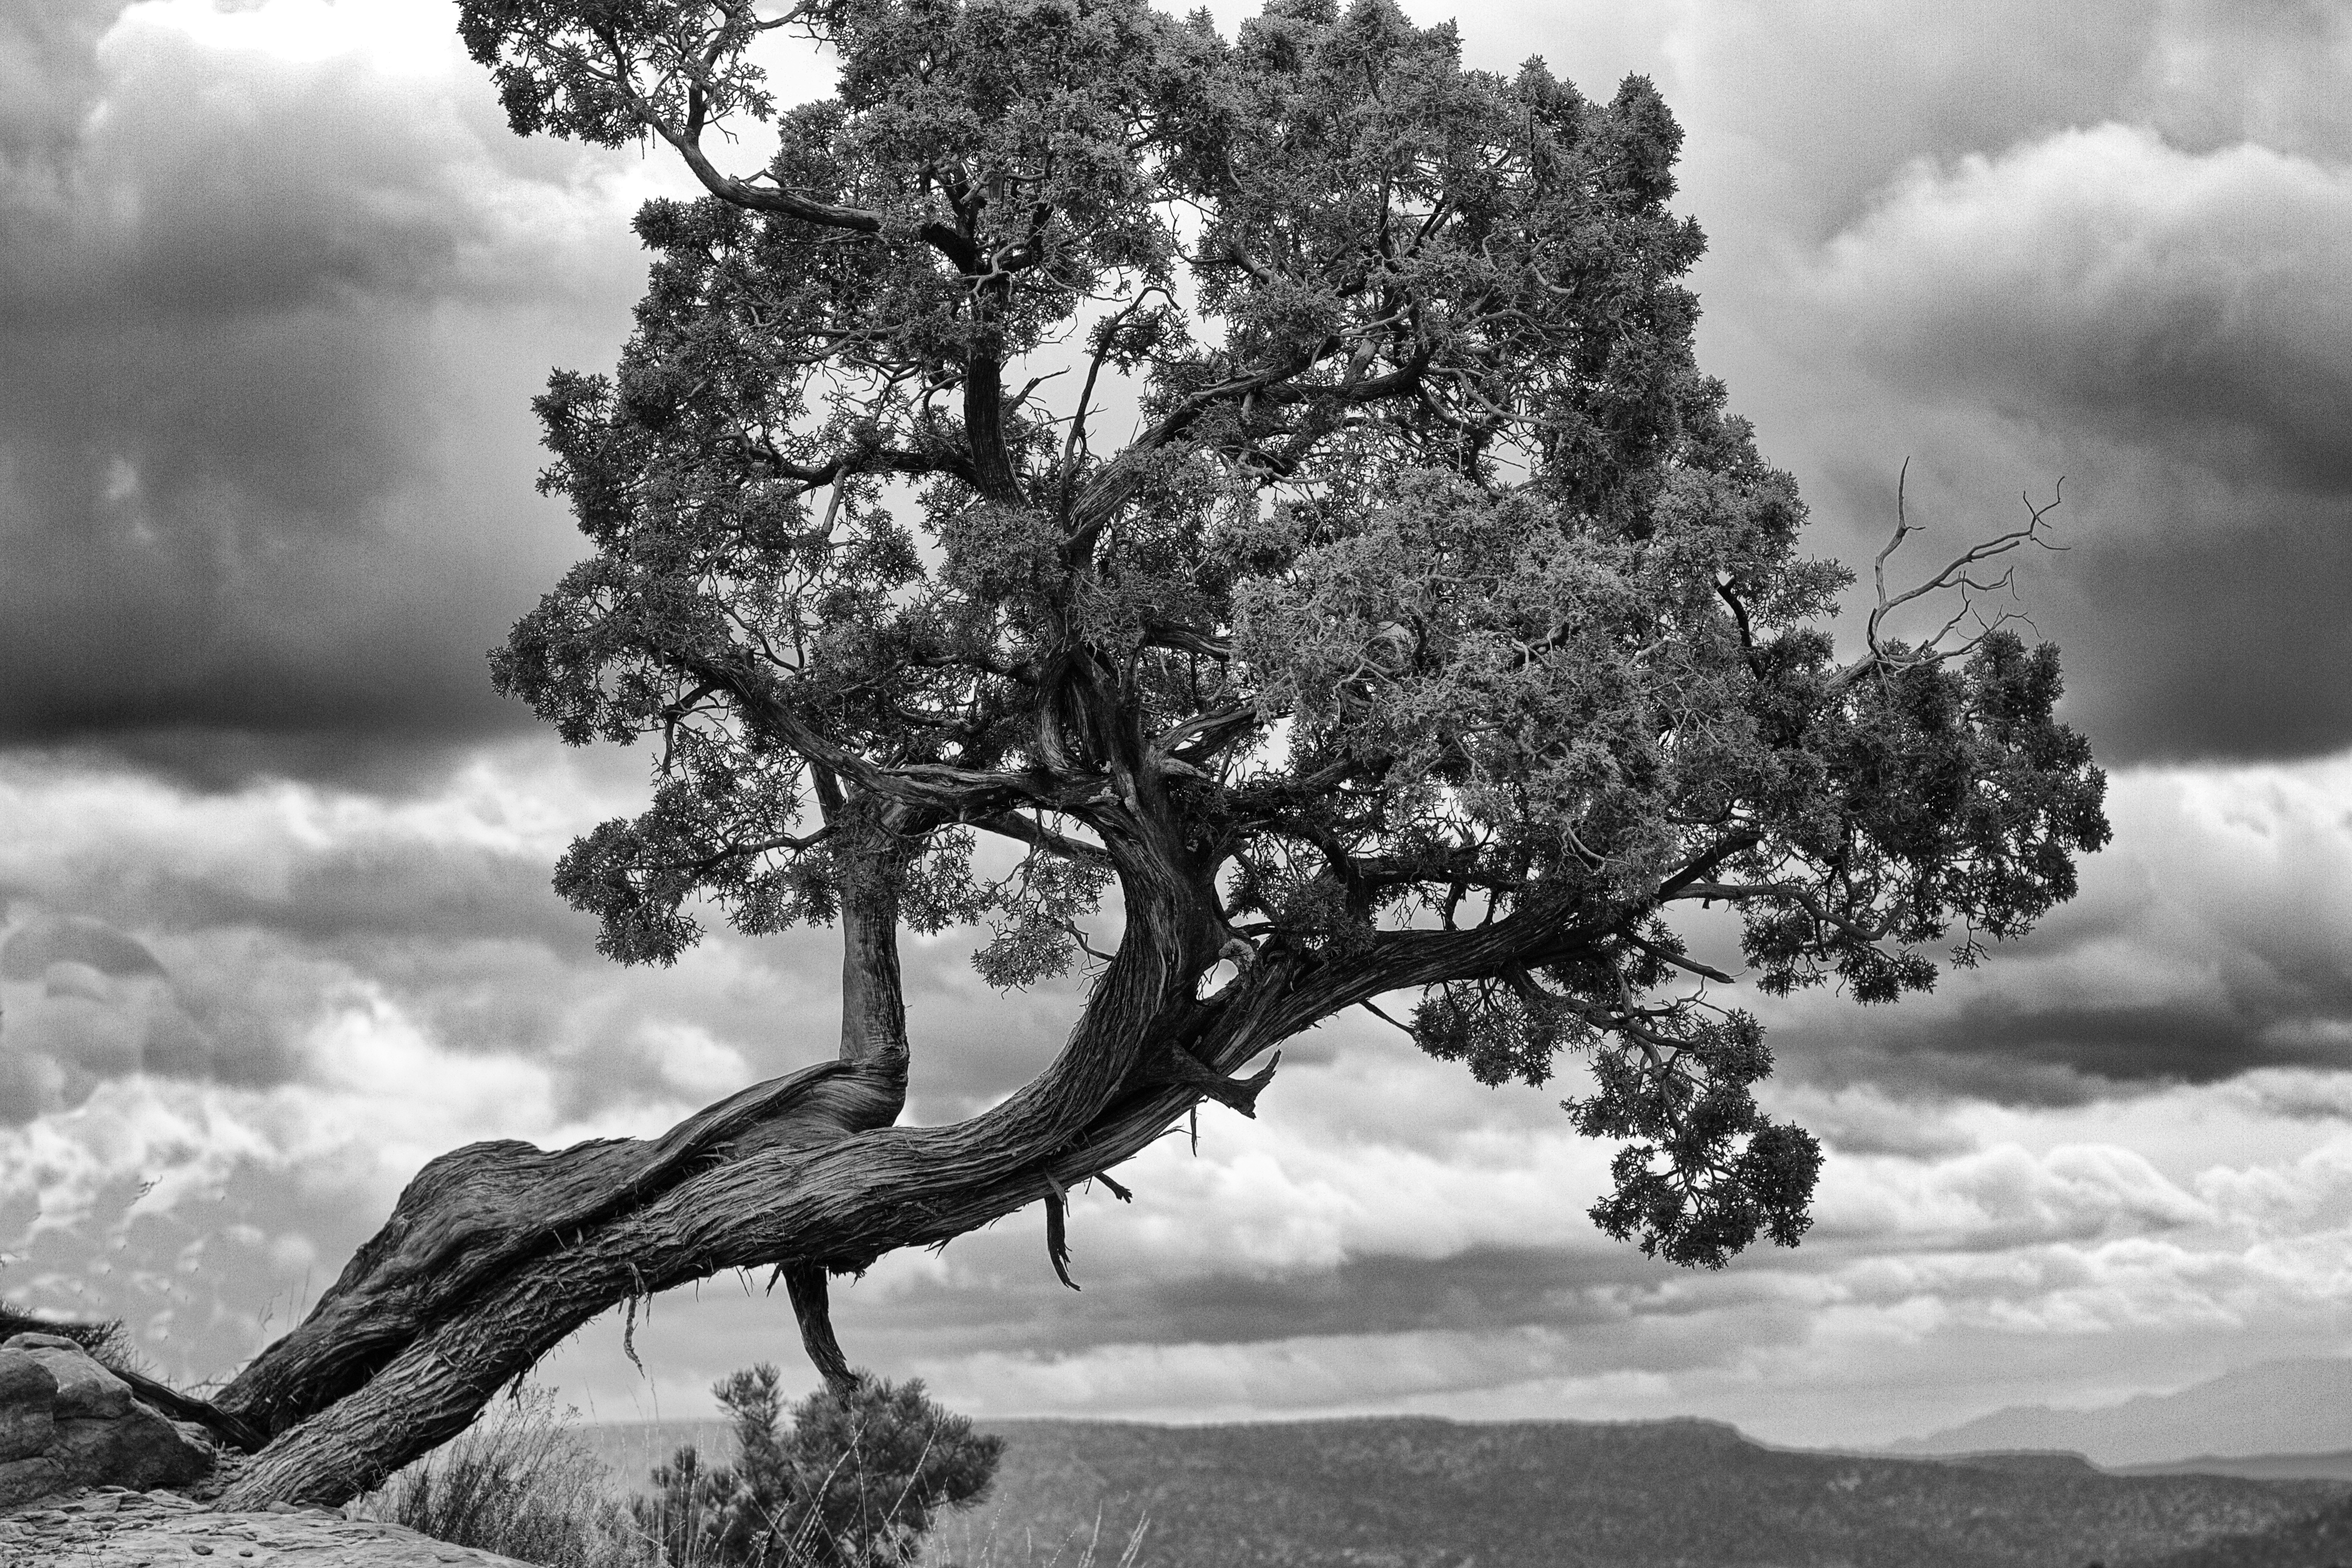
tree, nature, branch, blossom, cloud, black and white, plant, sky, photography, flower, monochrome, bw, oak, 2014365, monochrome photography, woody plant